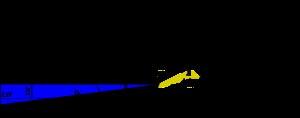
Omaha Beach est l'appellation utilisée par les Alliés pendant la Seconde Guerre mondiale pour désigner l'une des cinq plages du débarquement de Normandie. Affectée aux troupes américaines, elle est celle où les Alliés perdirent le plus de troupes, ce qui lui a valu le surnom de « bloody Omaha » et de « the Beach of blood ».